Carousel

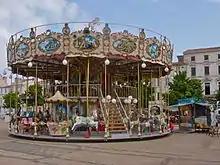
A double-decker carousel in France

A carousel or carrousel (mainly North American English), merry-go-round (International English), or galloper (British English) is a type of amusement ride consisting of a rotating circular platform with seats for riders. The seats are traditionally in the form of rows of animal figures (usually horses) mounted on posts, many of which move up and down to simulate galloping. Sometimes chair-like or bench-like seats are used, and occasionally mounts can take the form of non-animals, such as airplanes or cars. Carousel rides are typically accompanied by looped circus music.